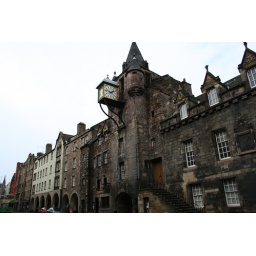
Cool looking clock tower on the eastern part of the Royal Mile near the palace